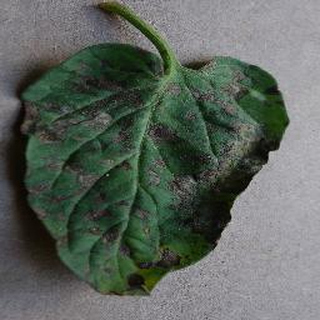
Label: tomato_early_blight